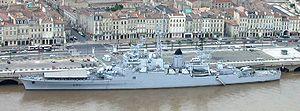
Croiseur Colbert dans le port de Bordeaux